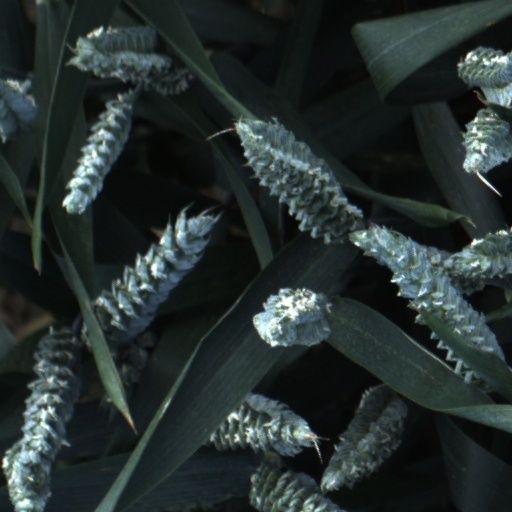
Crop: wheat